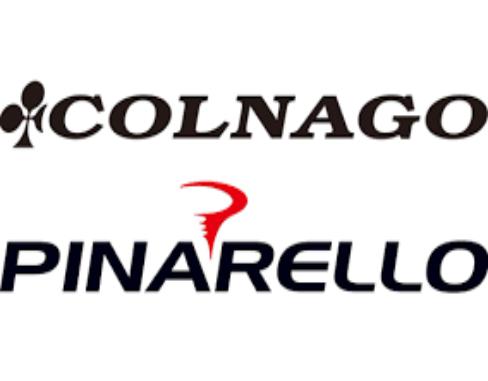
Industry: Transportation